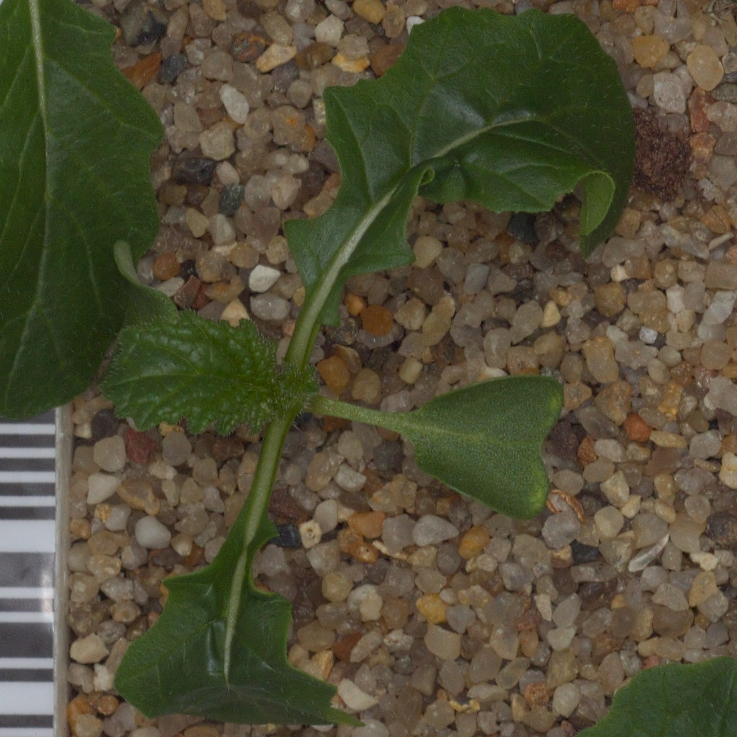
Label: charlock